German destroyer Z26

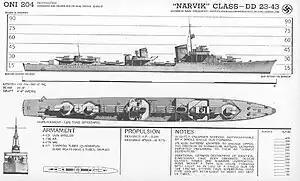
Wartime Allied recognition manual drawing of the Type 36A destroyer

The Type 1936A destroyers were slightly larger than the preceding Type 1936 class and had a heavier armament. They had an overall length of and were long at the waterline. The ships had a beam of , and a maximum draft of . They displaced at standard load and at deep load. The two Wagner geared steam turbine sets, each driving one propeller shaft, were designed to produce using steam provided by six Wagner water-tube boilers for a designed speed of . "Z26" carried a maximum of of fuel oil which gave a range of at . Her crew consisted of 11 officers and 321 sailors.